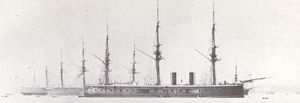
HMS Hercules (1868)
Hercules kort efter afleveringen i 1868.
Hercules kort efter afleveringen i 1868.
Panserskibet HMS Hercules var efterfølgeren til HMS Bellerophon, i forbedret udgave. Royal Navys chefkonstruktør E.J. Reed var nødt til at tage i betragtning, at der var fremkommet nye og kraftigere kanoner, så derfor fik Hercules både de hidtil kraftigste kanoner på et krigsskib, og et panser, der ligedes var gjort kraftigere. Hercules var det fjerde af foreløbigt fem skibe i Royal Navy med dette navn, og var opkaldt efter den græske gudesøn Herakles.